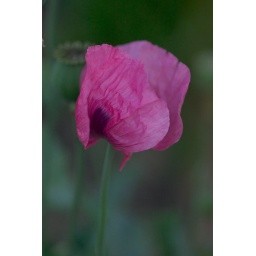
Yes pink but the beautiful part is the crinkle in the flower petal.